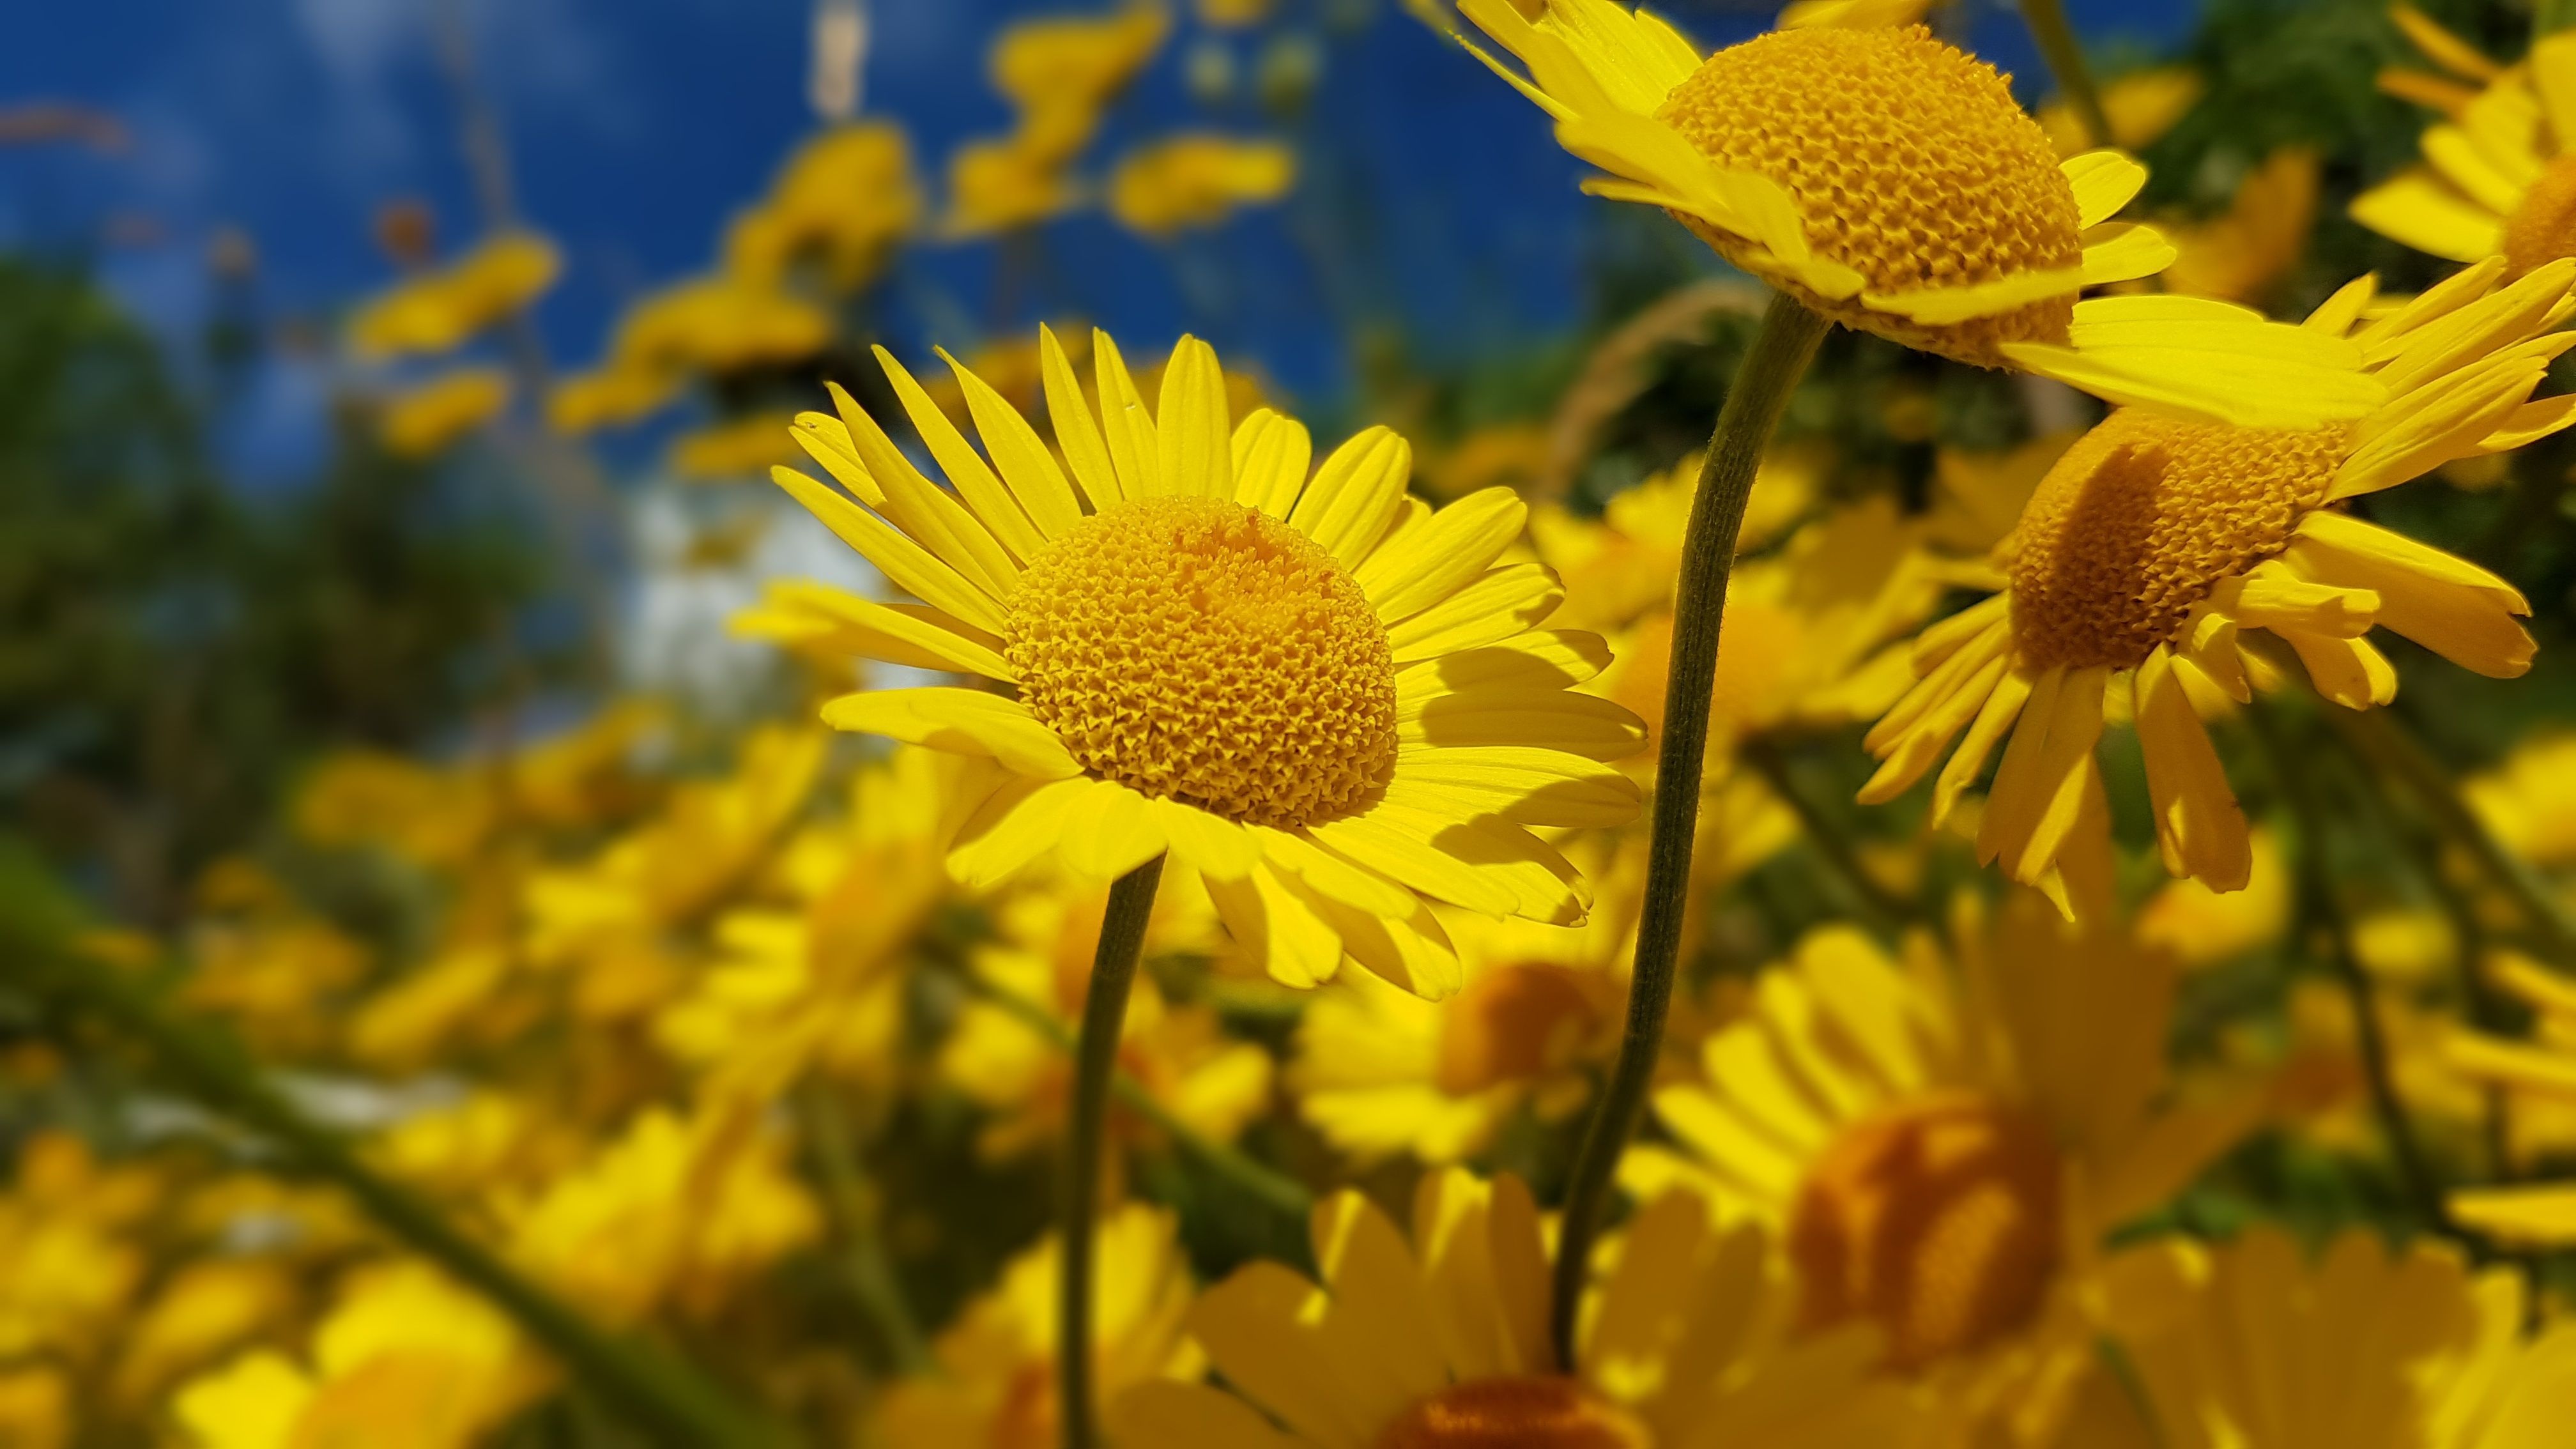
nature, plant, field, meadow, prairie, sunlight, flower, petal, bloom, summer, autumn, botany, yellow, close, flora, wild flower, yellow flower, wildflower, close up, nectar, marguerite, macro photography, flowering plant, daisy family, yellow marguerites, flower on side of road, land plant